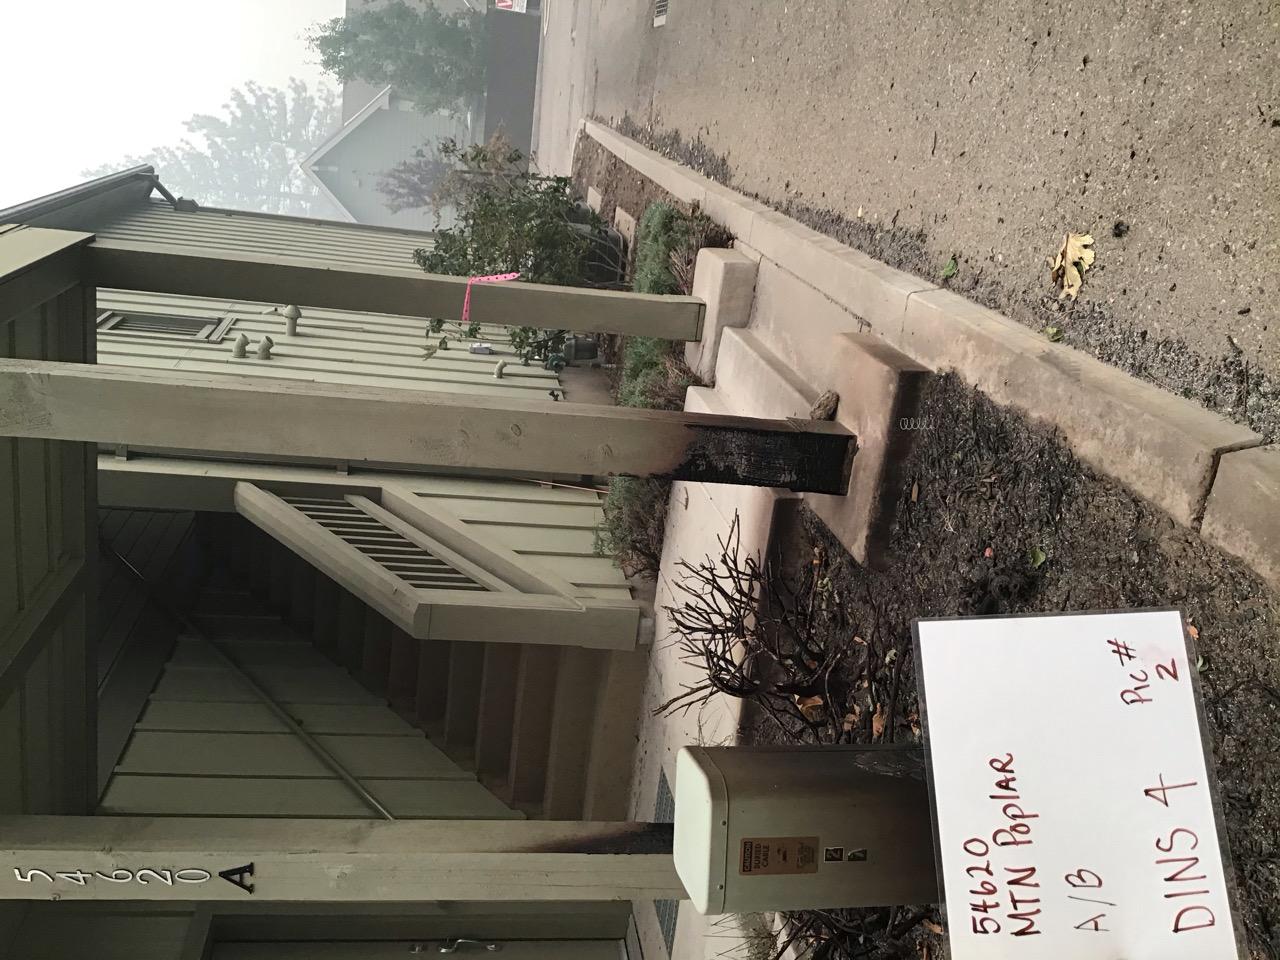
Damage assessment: affected